Hastings-Morse House

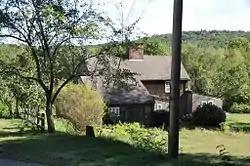
View of the rear of the house

The Hastings-Morse House is a historic First Period house in Haverhill, Massachusetts. The oldest portion of the -story wood-frame house, its central chimney and right-side rooms, were probably built c. 1706 by a man named Hastings. Left-side rooms and a partial leanto section on the back of the house were added during the 18th century. The house underwent a major restoration in the late 1957, which included raising the roof on the leanto section. Another 20th-century addition is the sunroom on the left (west) side of the house. Evidence of the building's First Period origins is still visible in the right front room.